Ingrid Waldron

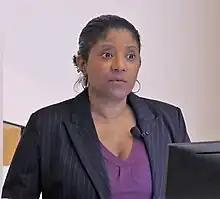
Waldron speaks at Dalhousie University in 2018

Ingrid R. G Waldron is a Canadian social scientist who is the HOPE Chair in Peace and Health in the Global Peace and Social Justice Program in the Faculty of Humanities at McMaster University. She co-produced the 2019 film "There's Something in the Water" with Elliot Page, Ian Daniel and Julia Sanderson, which is based on her book of the same name.